Jean-Luc Force

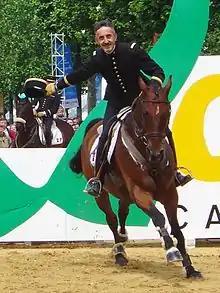
Jean-Luc Force in 2005

Jean-Luc Force (born 31 March 1959) is a French equestrian. He competed in the team eventing at the 2000 Summer Olympics.